2025 Winter World University Games

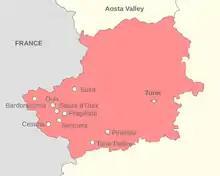
Location of venues

The opening ceremony was held on Monday, 13 January, at the Inalpi Arena.